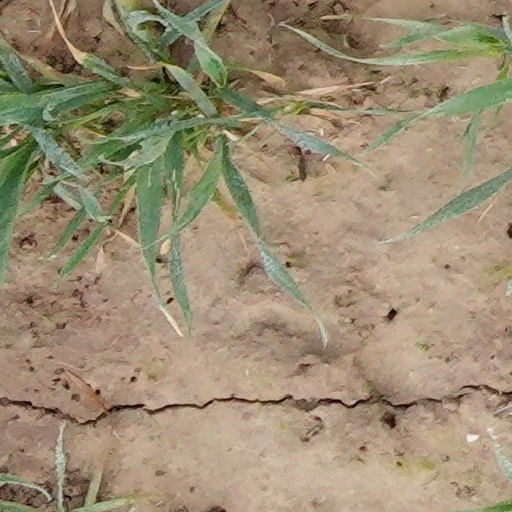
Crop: wheat